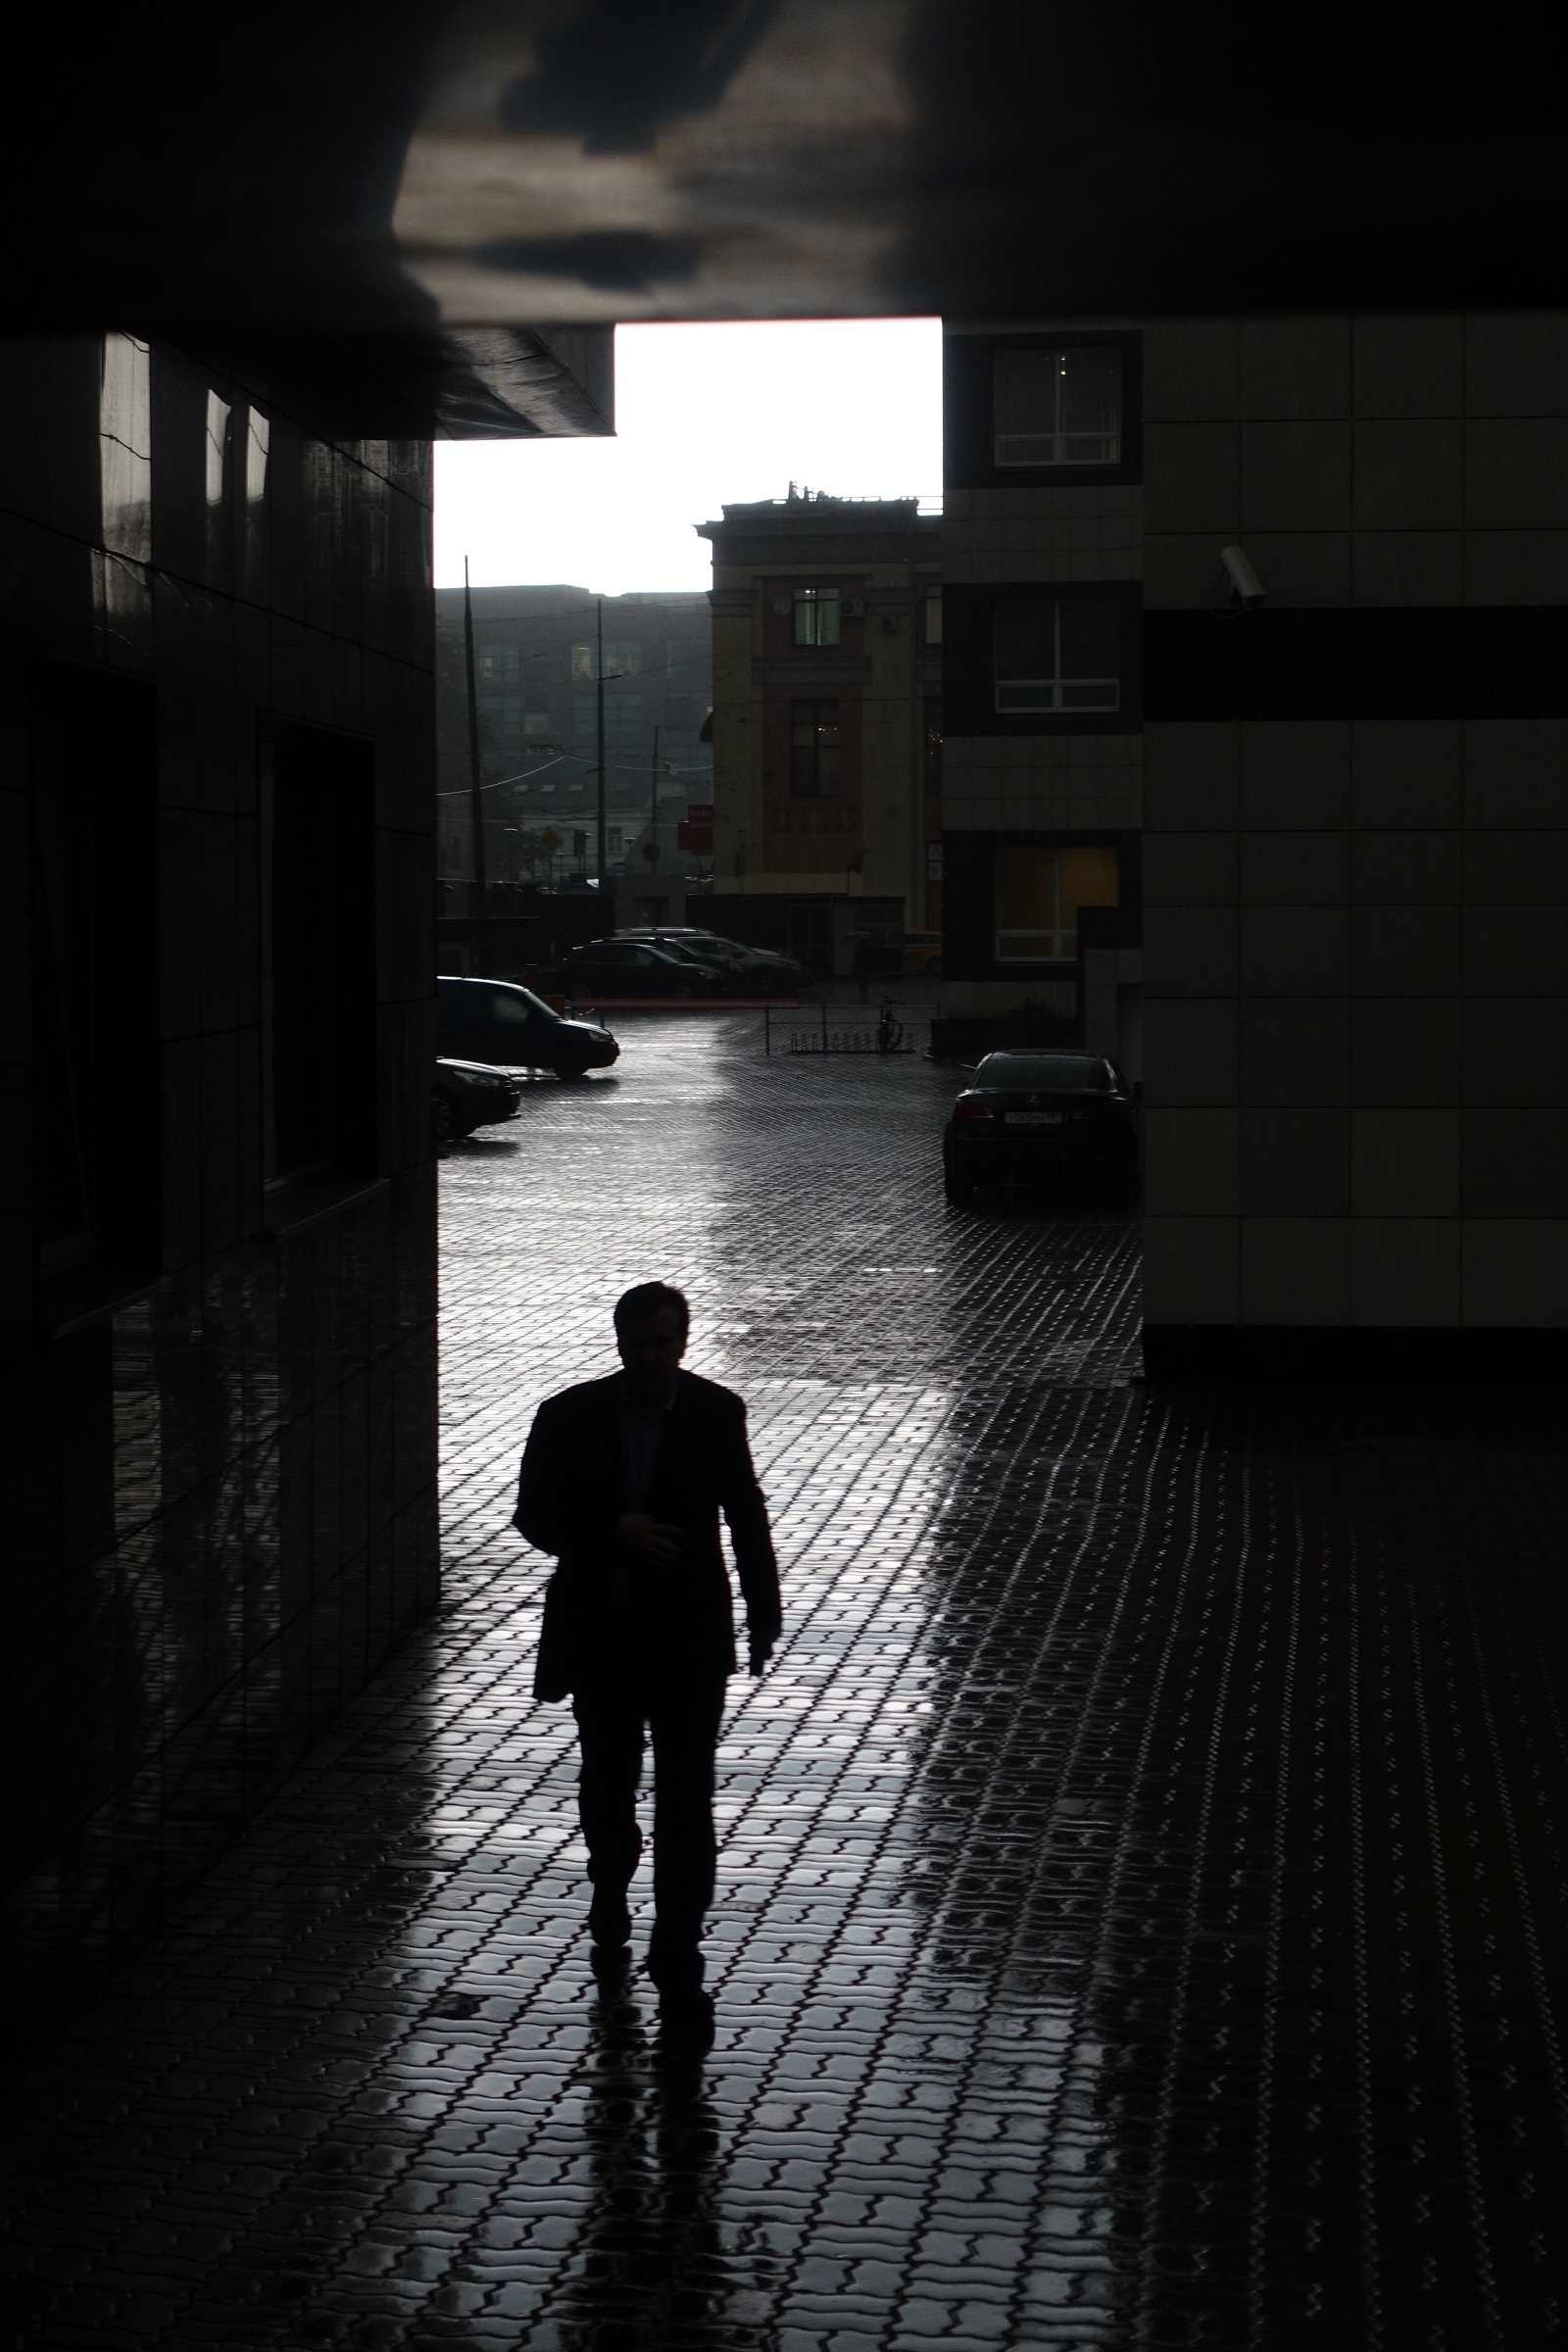
man, silhouette, walking, suit, light, black and white, night, rain, male, evening, reflection, shadow, office, darkness, black, monochrome, businessman, intent, monochrome photography